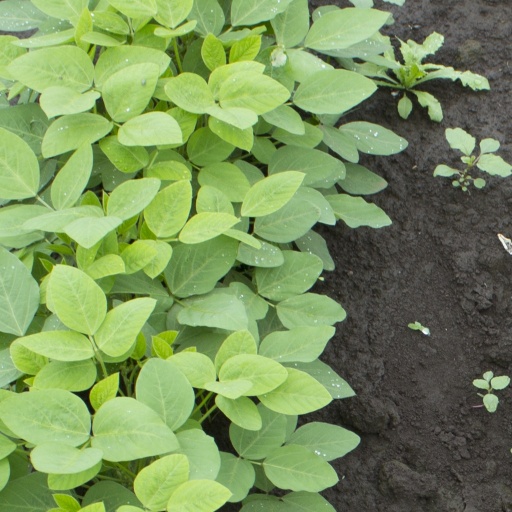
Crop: soybean